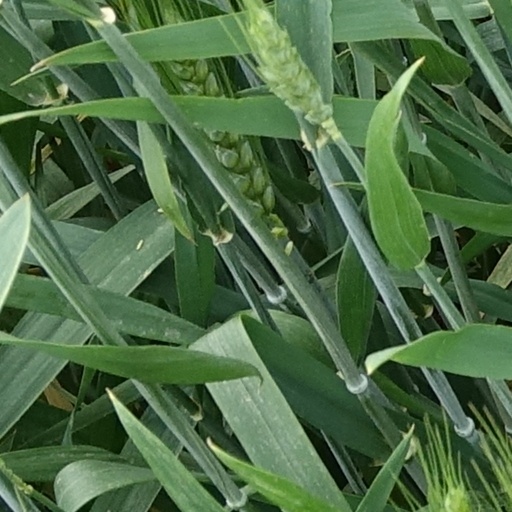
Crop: wheat